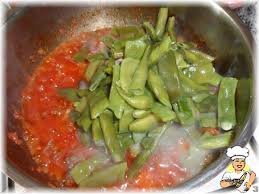
Yemek: taze_fasulye